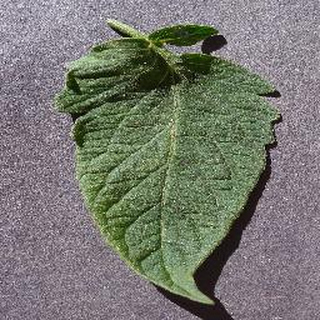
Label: healthy_tomato